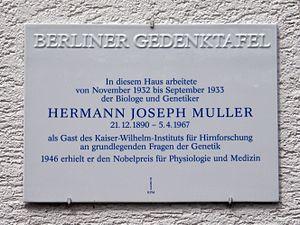
Hermann Joseph Muller est un généticien américain qui a posé les bases de l'étude des effets des rayonnements ionisants sur le génome. Il est lauréat du prix Nobel de physiologie ou médecine de 1946.